Ziggy Lichman

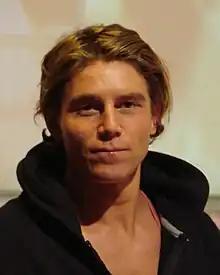

Zachary Sami P. Lichman, commonly known as Ziggy and also Zac or Zach (born 5 January 1981 in Camden, London) is a former member of the boy band Northern Line (1998–2000) and reality TV contestant, having appeared in the 8th series of the UK edition of "Big Brother".